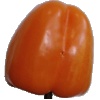
Label: Pepper Orange 1